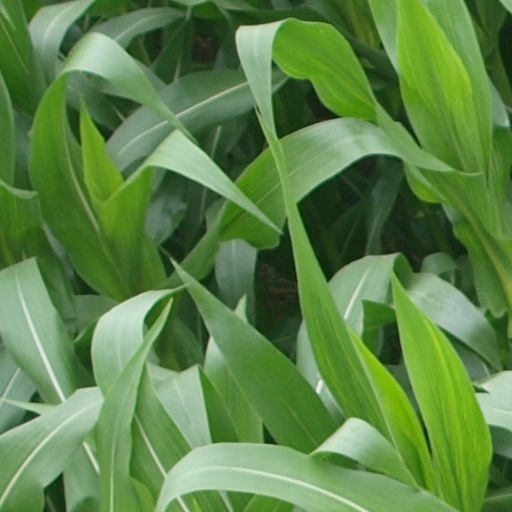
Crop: maize; corn